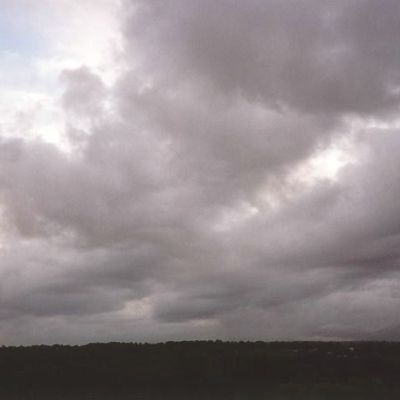
Cloud type: Stratocumulus (Sc)